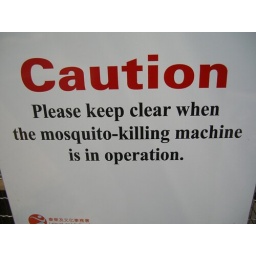
Caution - Please keep clear when the mosquito-killing machine is in operation